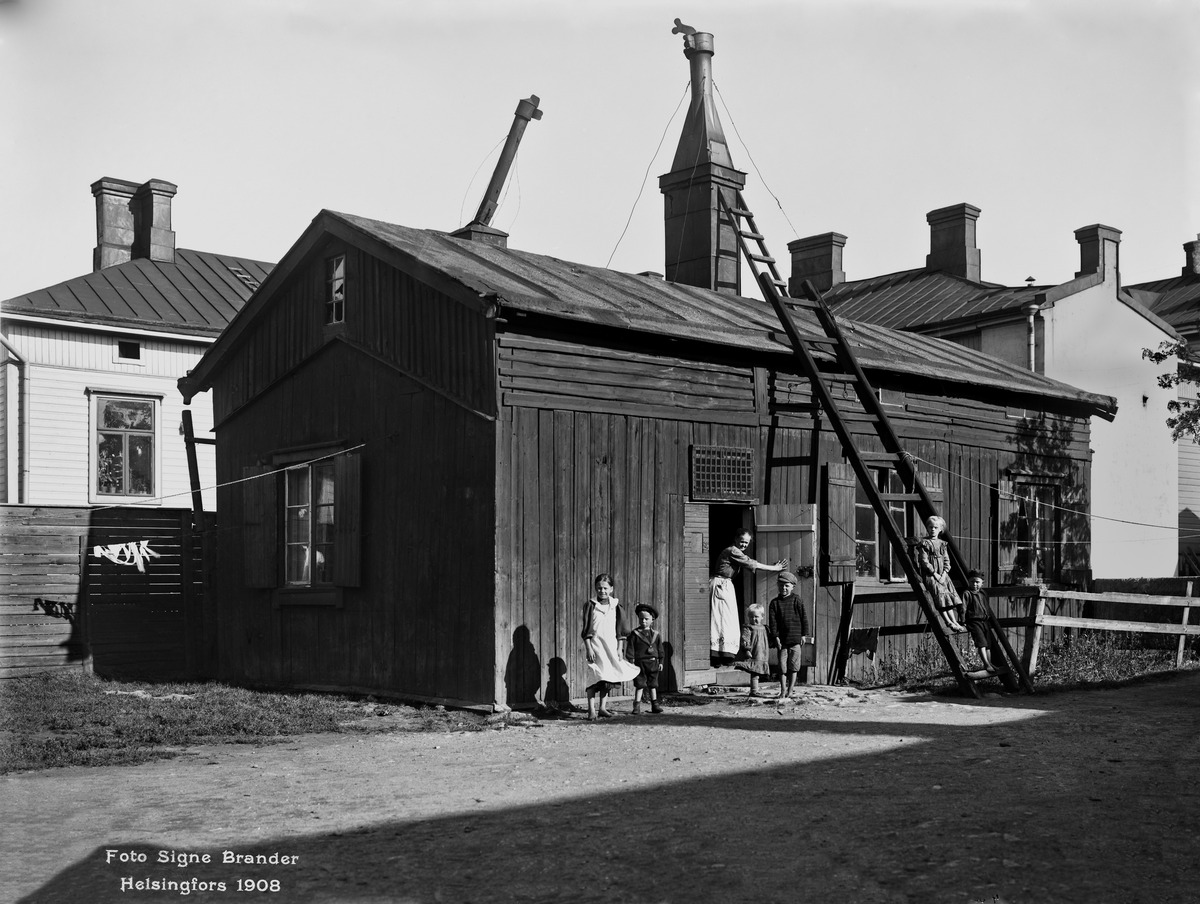
Munkkisaarenkatu 10
sisällön kuvaus: Munkkisaarenkatu 10. Piharakennus. mustavalkoinen
Kuvaaja: Brander, Signe, valokuvaaja
Ajankohta: kuvausaika 1908
Paikka: Suomi, Uusimaa, Helsinki, Länsisatama Helsinki, Munkkisaarenkatu 10
Aiheet: puurakennukset, lapset